Leraie

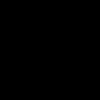
Leraie's sigil in "Ars Goetia"

Leraie is a demon mentioned in demonological grimoires. He appears in the "Lesser Key of Solomon", Johann Weyer's "Pseudomonarchia Daemonum", and Jacques Collin de Plancy's "Dictionnaire Infernal". He is a mighty Great Marquis of Hell who has thirty-three legions of Demons under his power. He is said to cause great battles and disputes, and makes gangrene wounds caused by arrows. He can make a lover come to him, and also send them away. He is depicted as a gallant and handsome archer clad in green, carrying a bow and quiver. Leraie has been referred to by numerous other names in various texts, including Leraje, Loray, Oray, and Leriac.